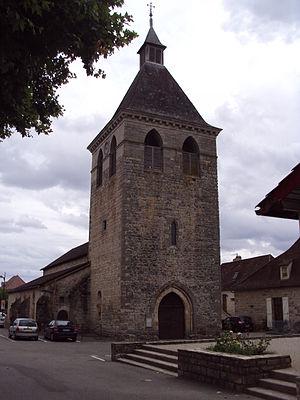
Puybrun - Eglise Saint-Blaise (XIIIème siècle)
Puybrun est une commune française, située dans le département du Lot en région Occitanie.